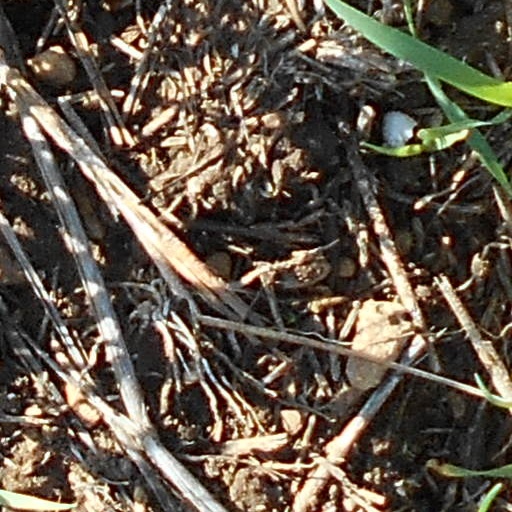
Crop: wheat